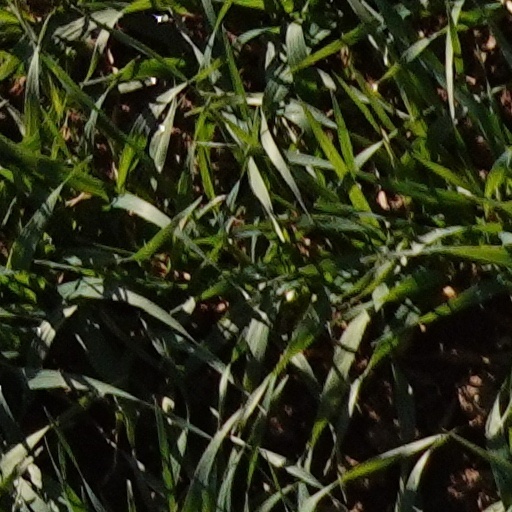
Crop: wheat